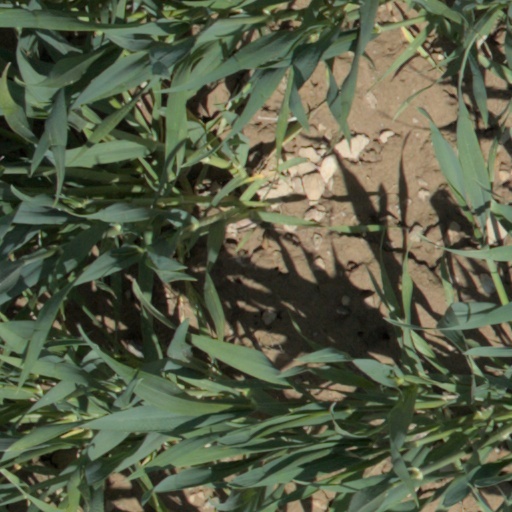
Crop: wheat